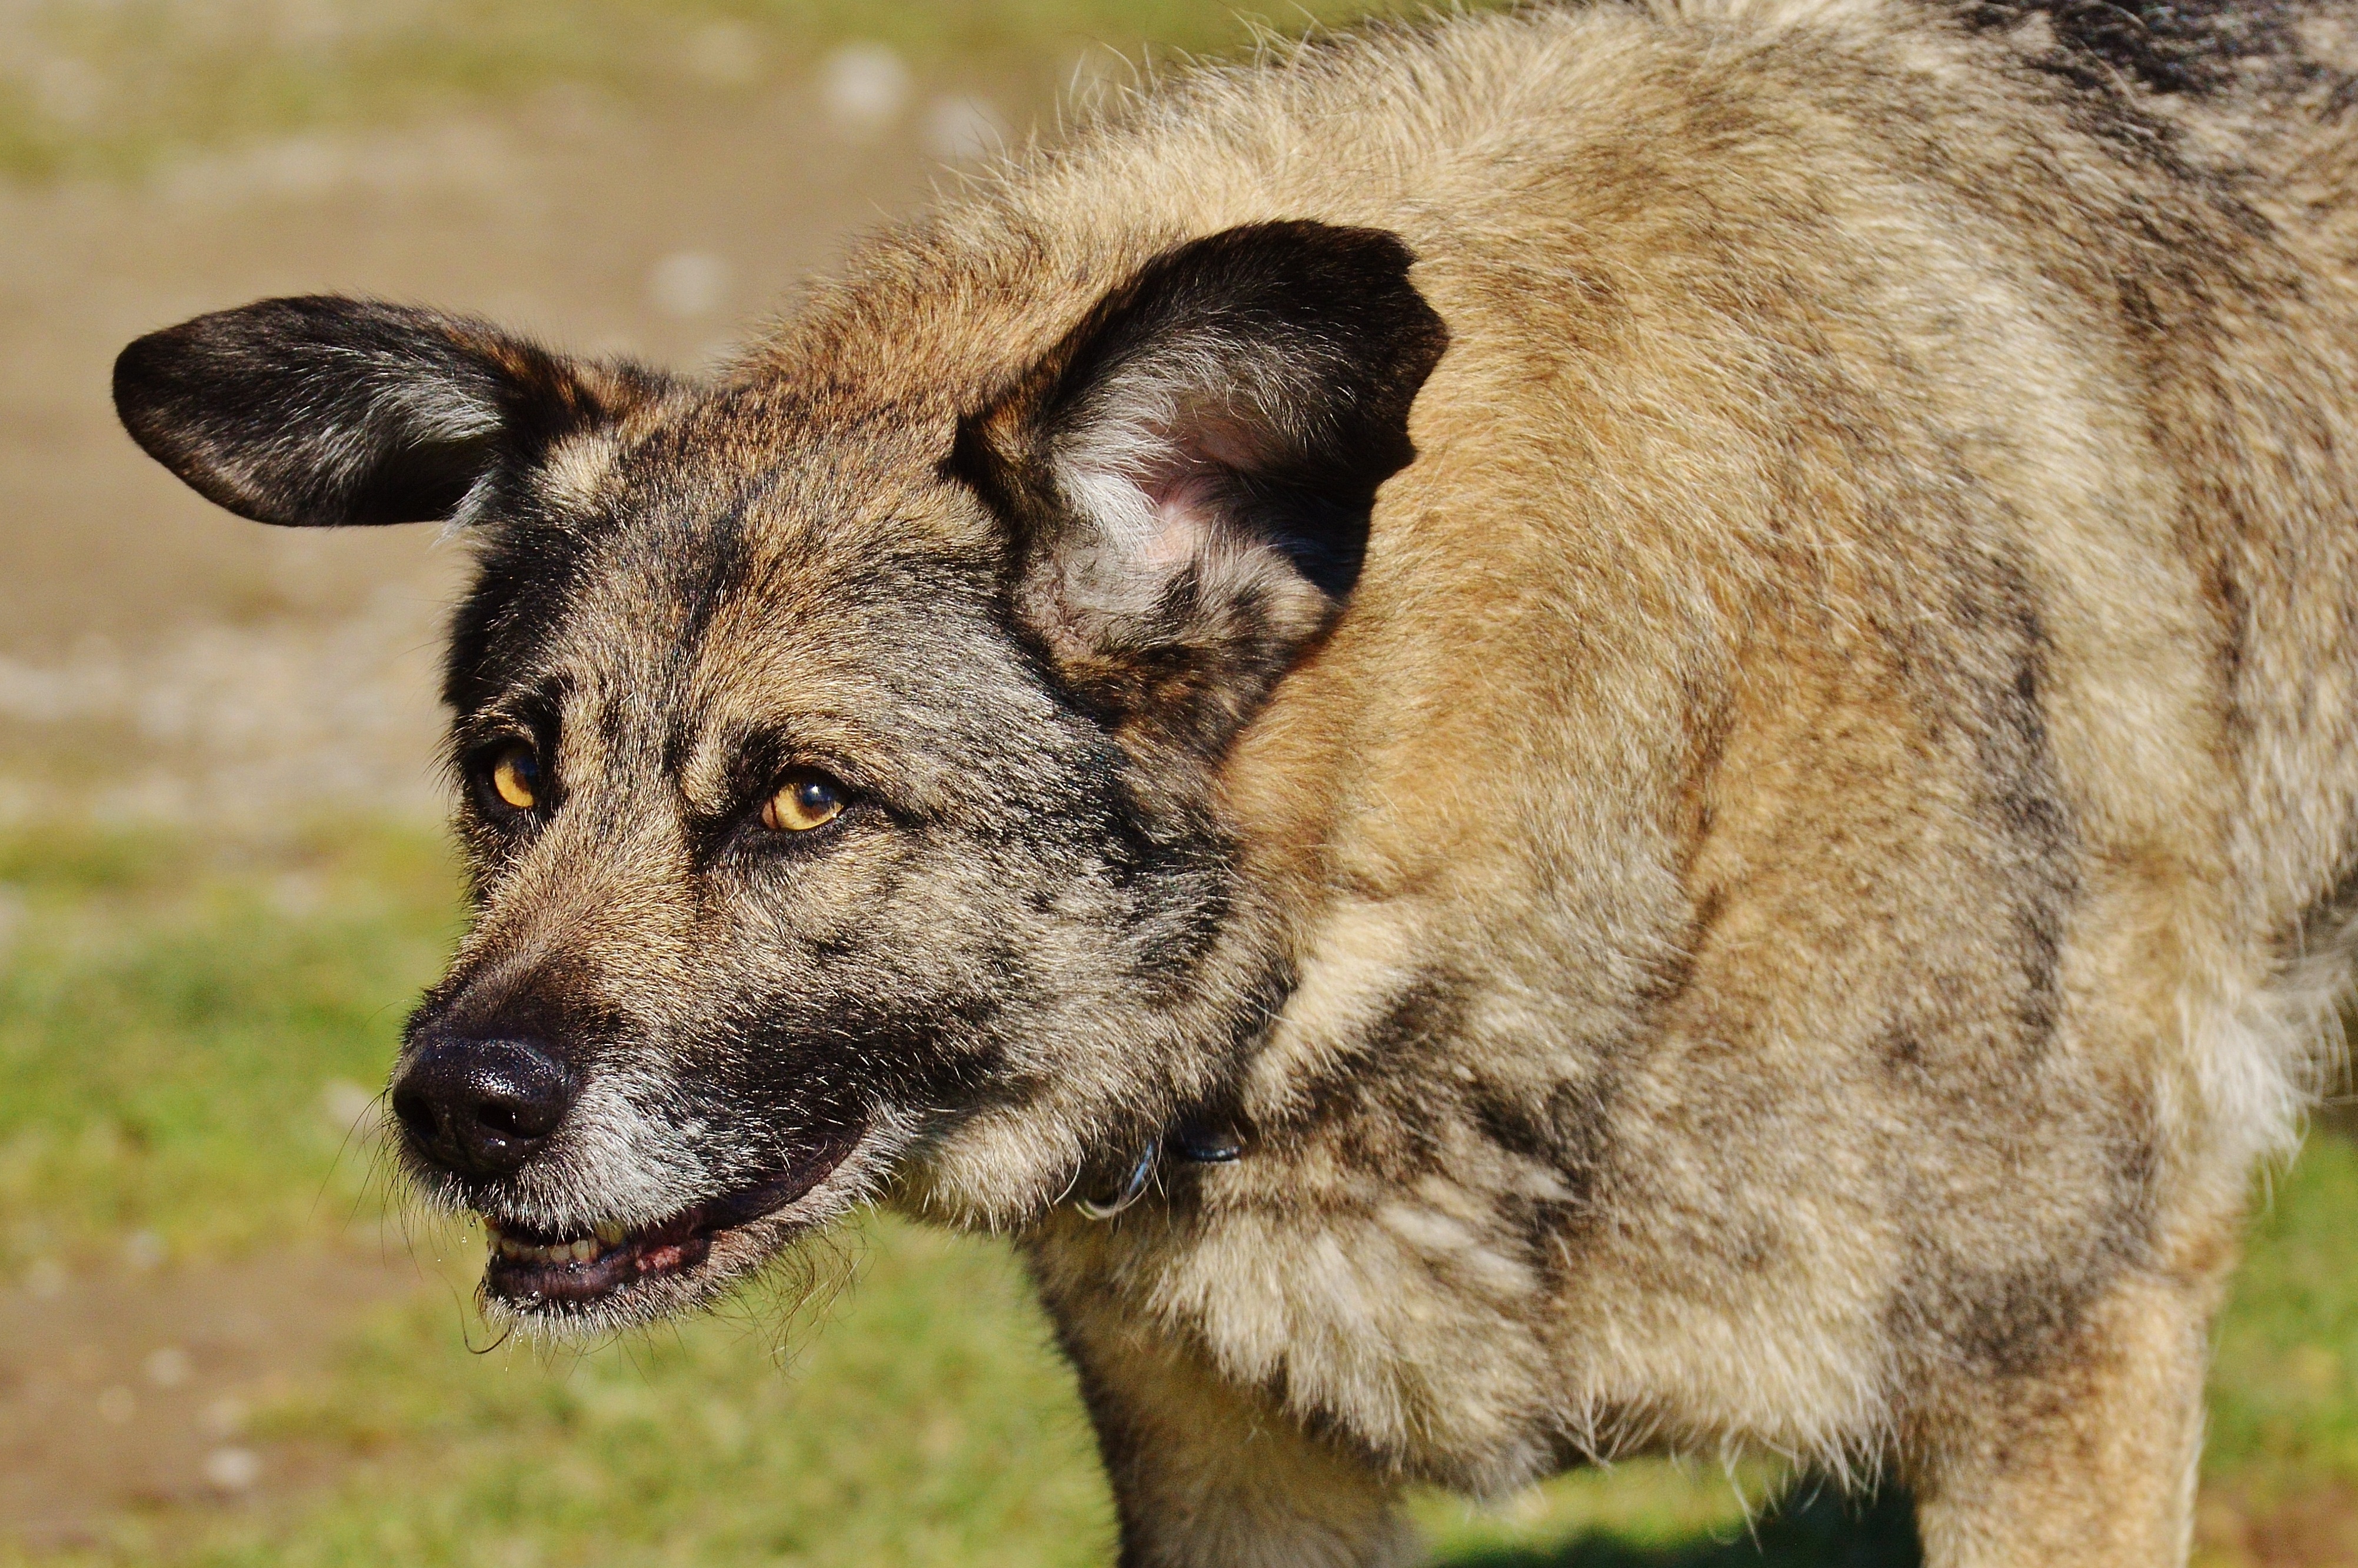
play, dog, animal, cute, wildlife, pet, fur, mammal, wolf, vertebrate, funny, dog breed, funny face, shikoku, flying ears, dog like mammal, red wolf, saarloos wolfdog, wolfdog, czechoslovakian wolfdog, carnivoran, dog breed group, greenland dog, west siberian laika, j mthund, canis lupus tundrarum, dog crossbreeds, shiloh shepherd dog, tamaskan dog, norwegian elkhound, caucasian shepherd dog, lycaon pictus